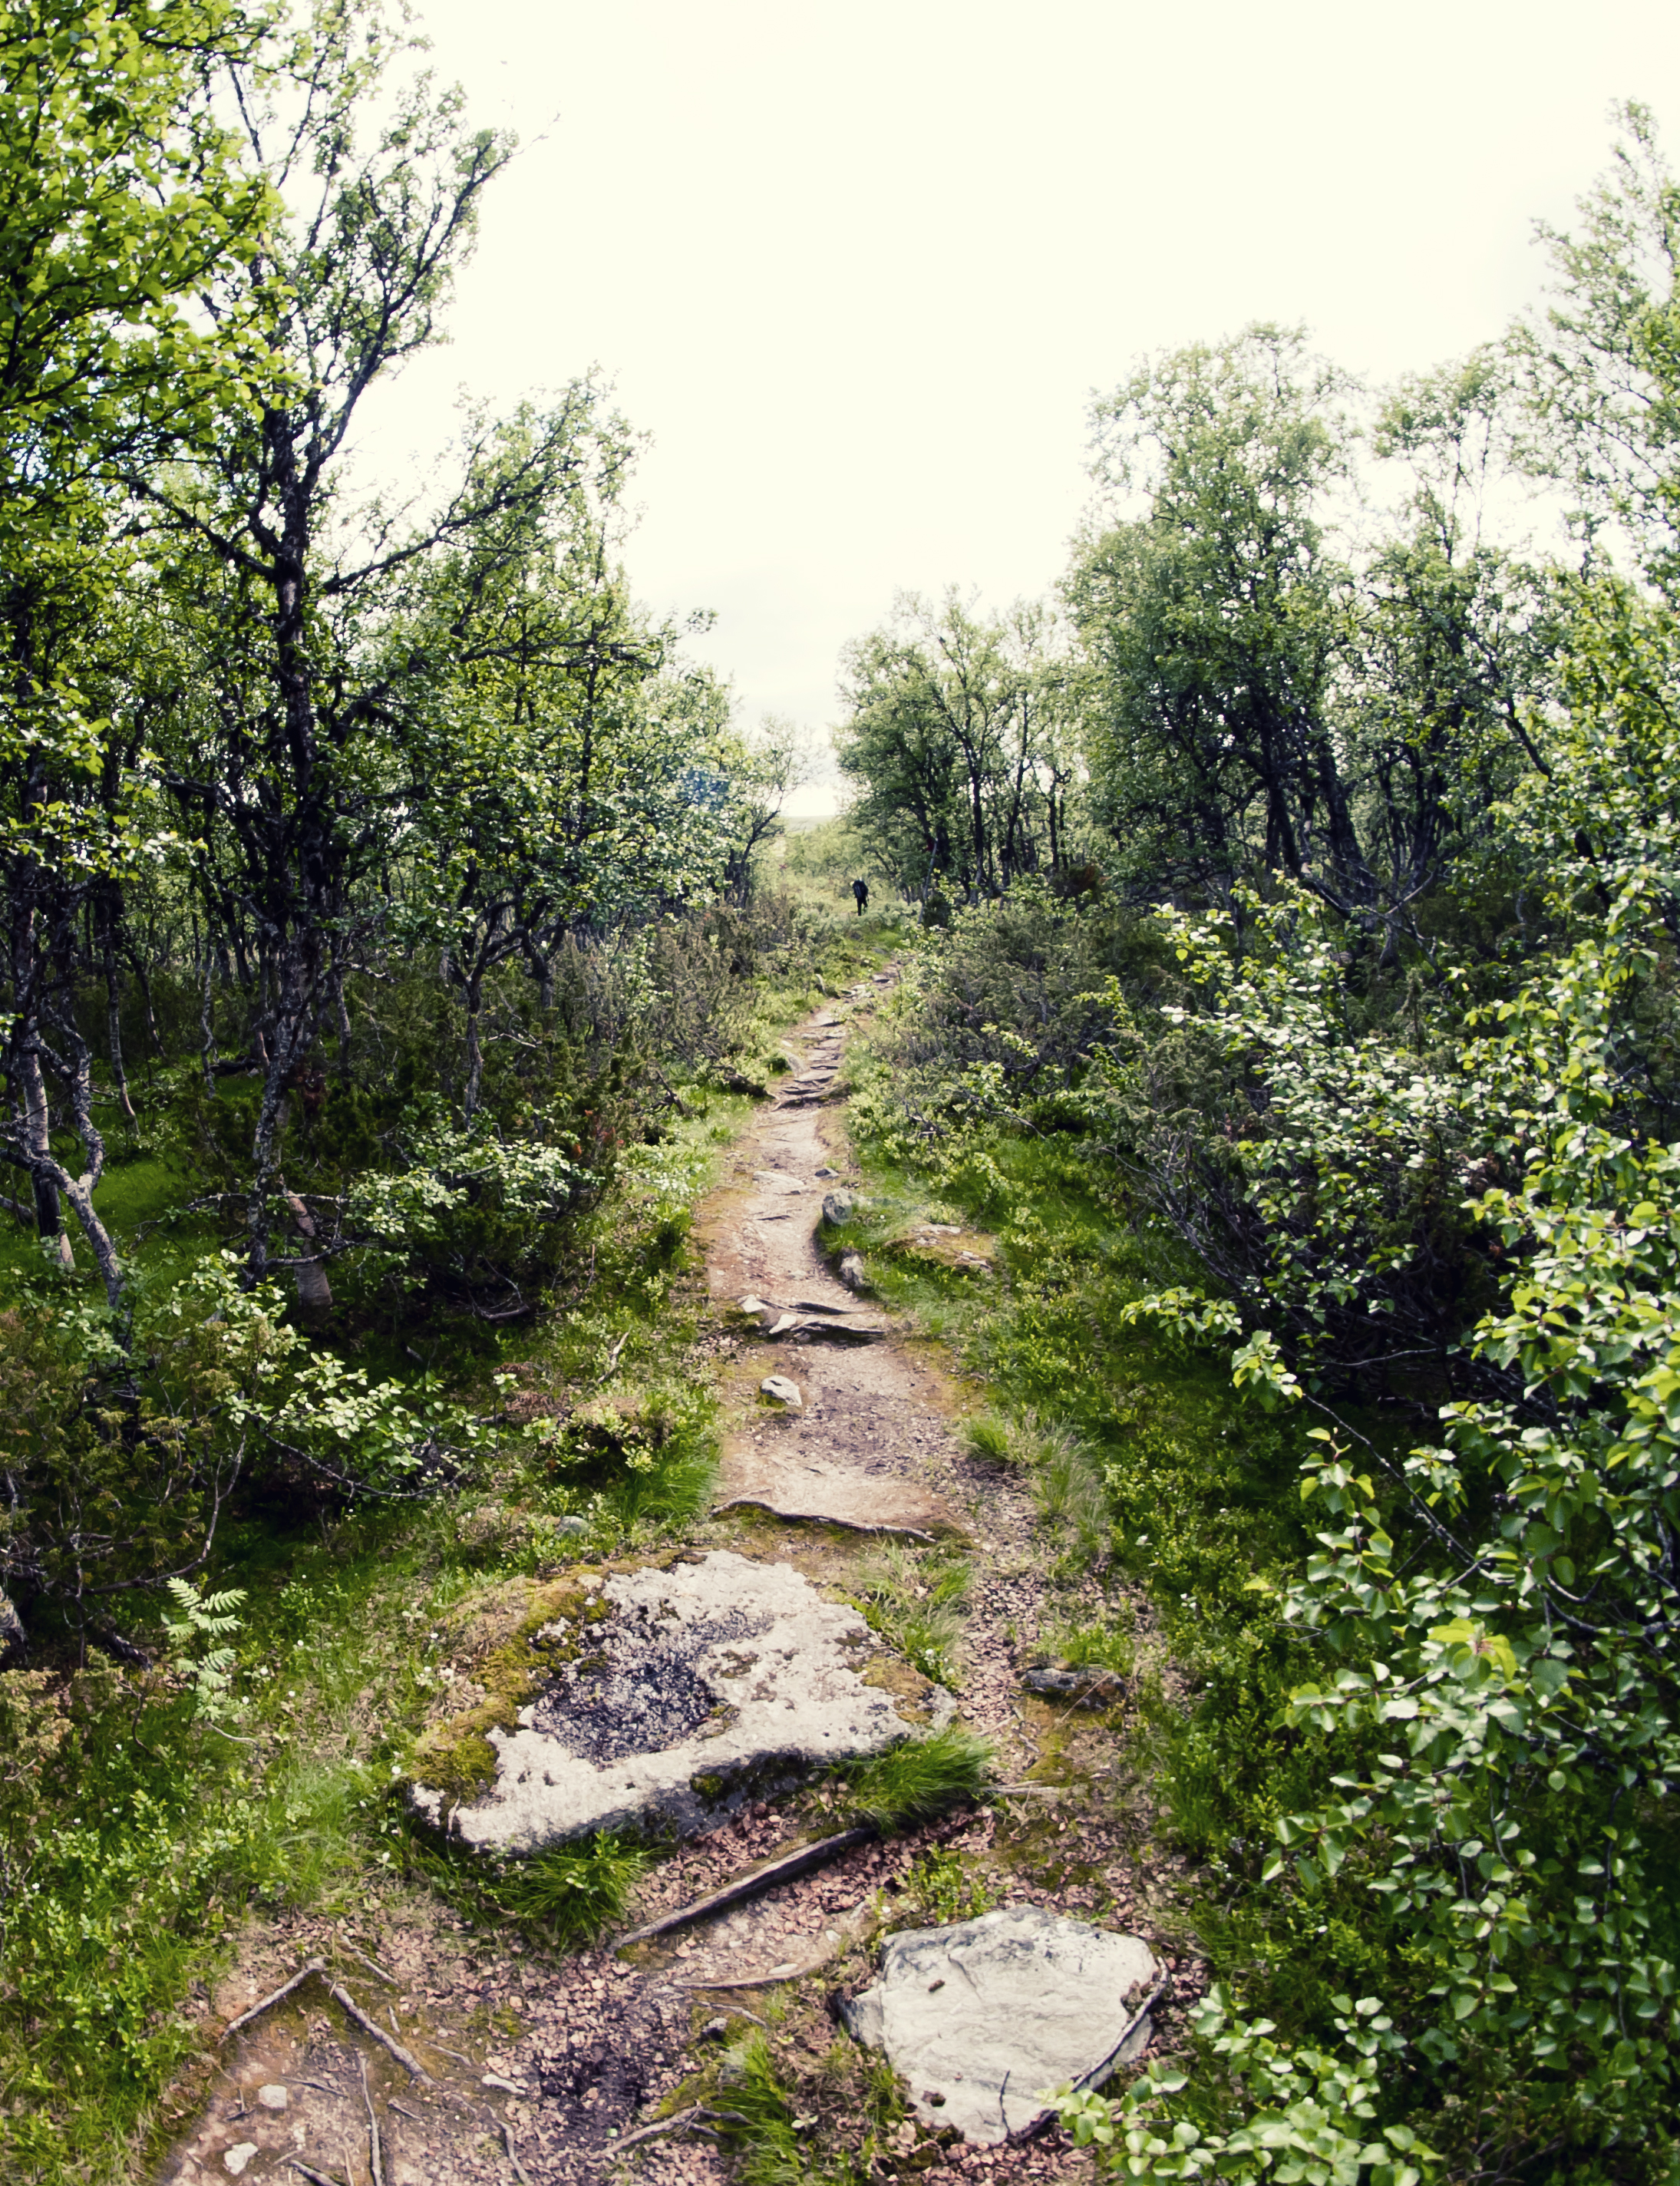
tree, treeline, nature, forest, grass, mountain, sun, trail, leaf, flower, dslr, stream, green, jungle, autumn, botany, nikon, garden, flora, waterway, north, daylight, vegetation, shrub, sweden, birches, photoshop, day, forrest, sverige, woodland, fell, habitat, norway, scandinavia, tundra, d5000, norden, skandinavien, skog, jmtland, sami, rogen, fjll, tnndalen, hrjedalen, femundsmarka, funsdalen, scandes, funsfjllen, skanderna, rural area, natural environment